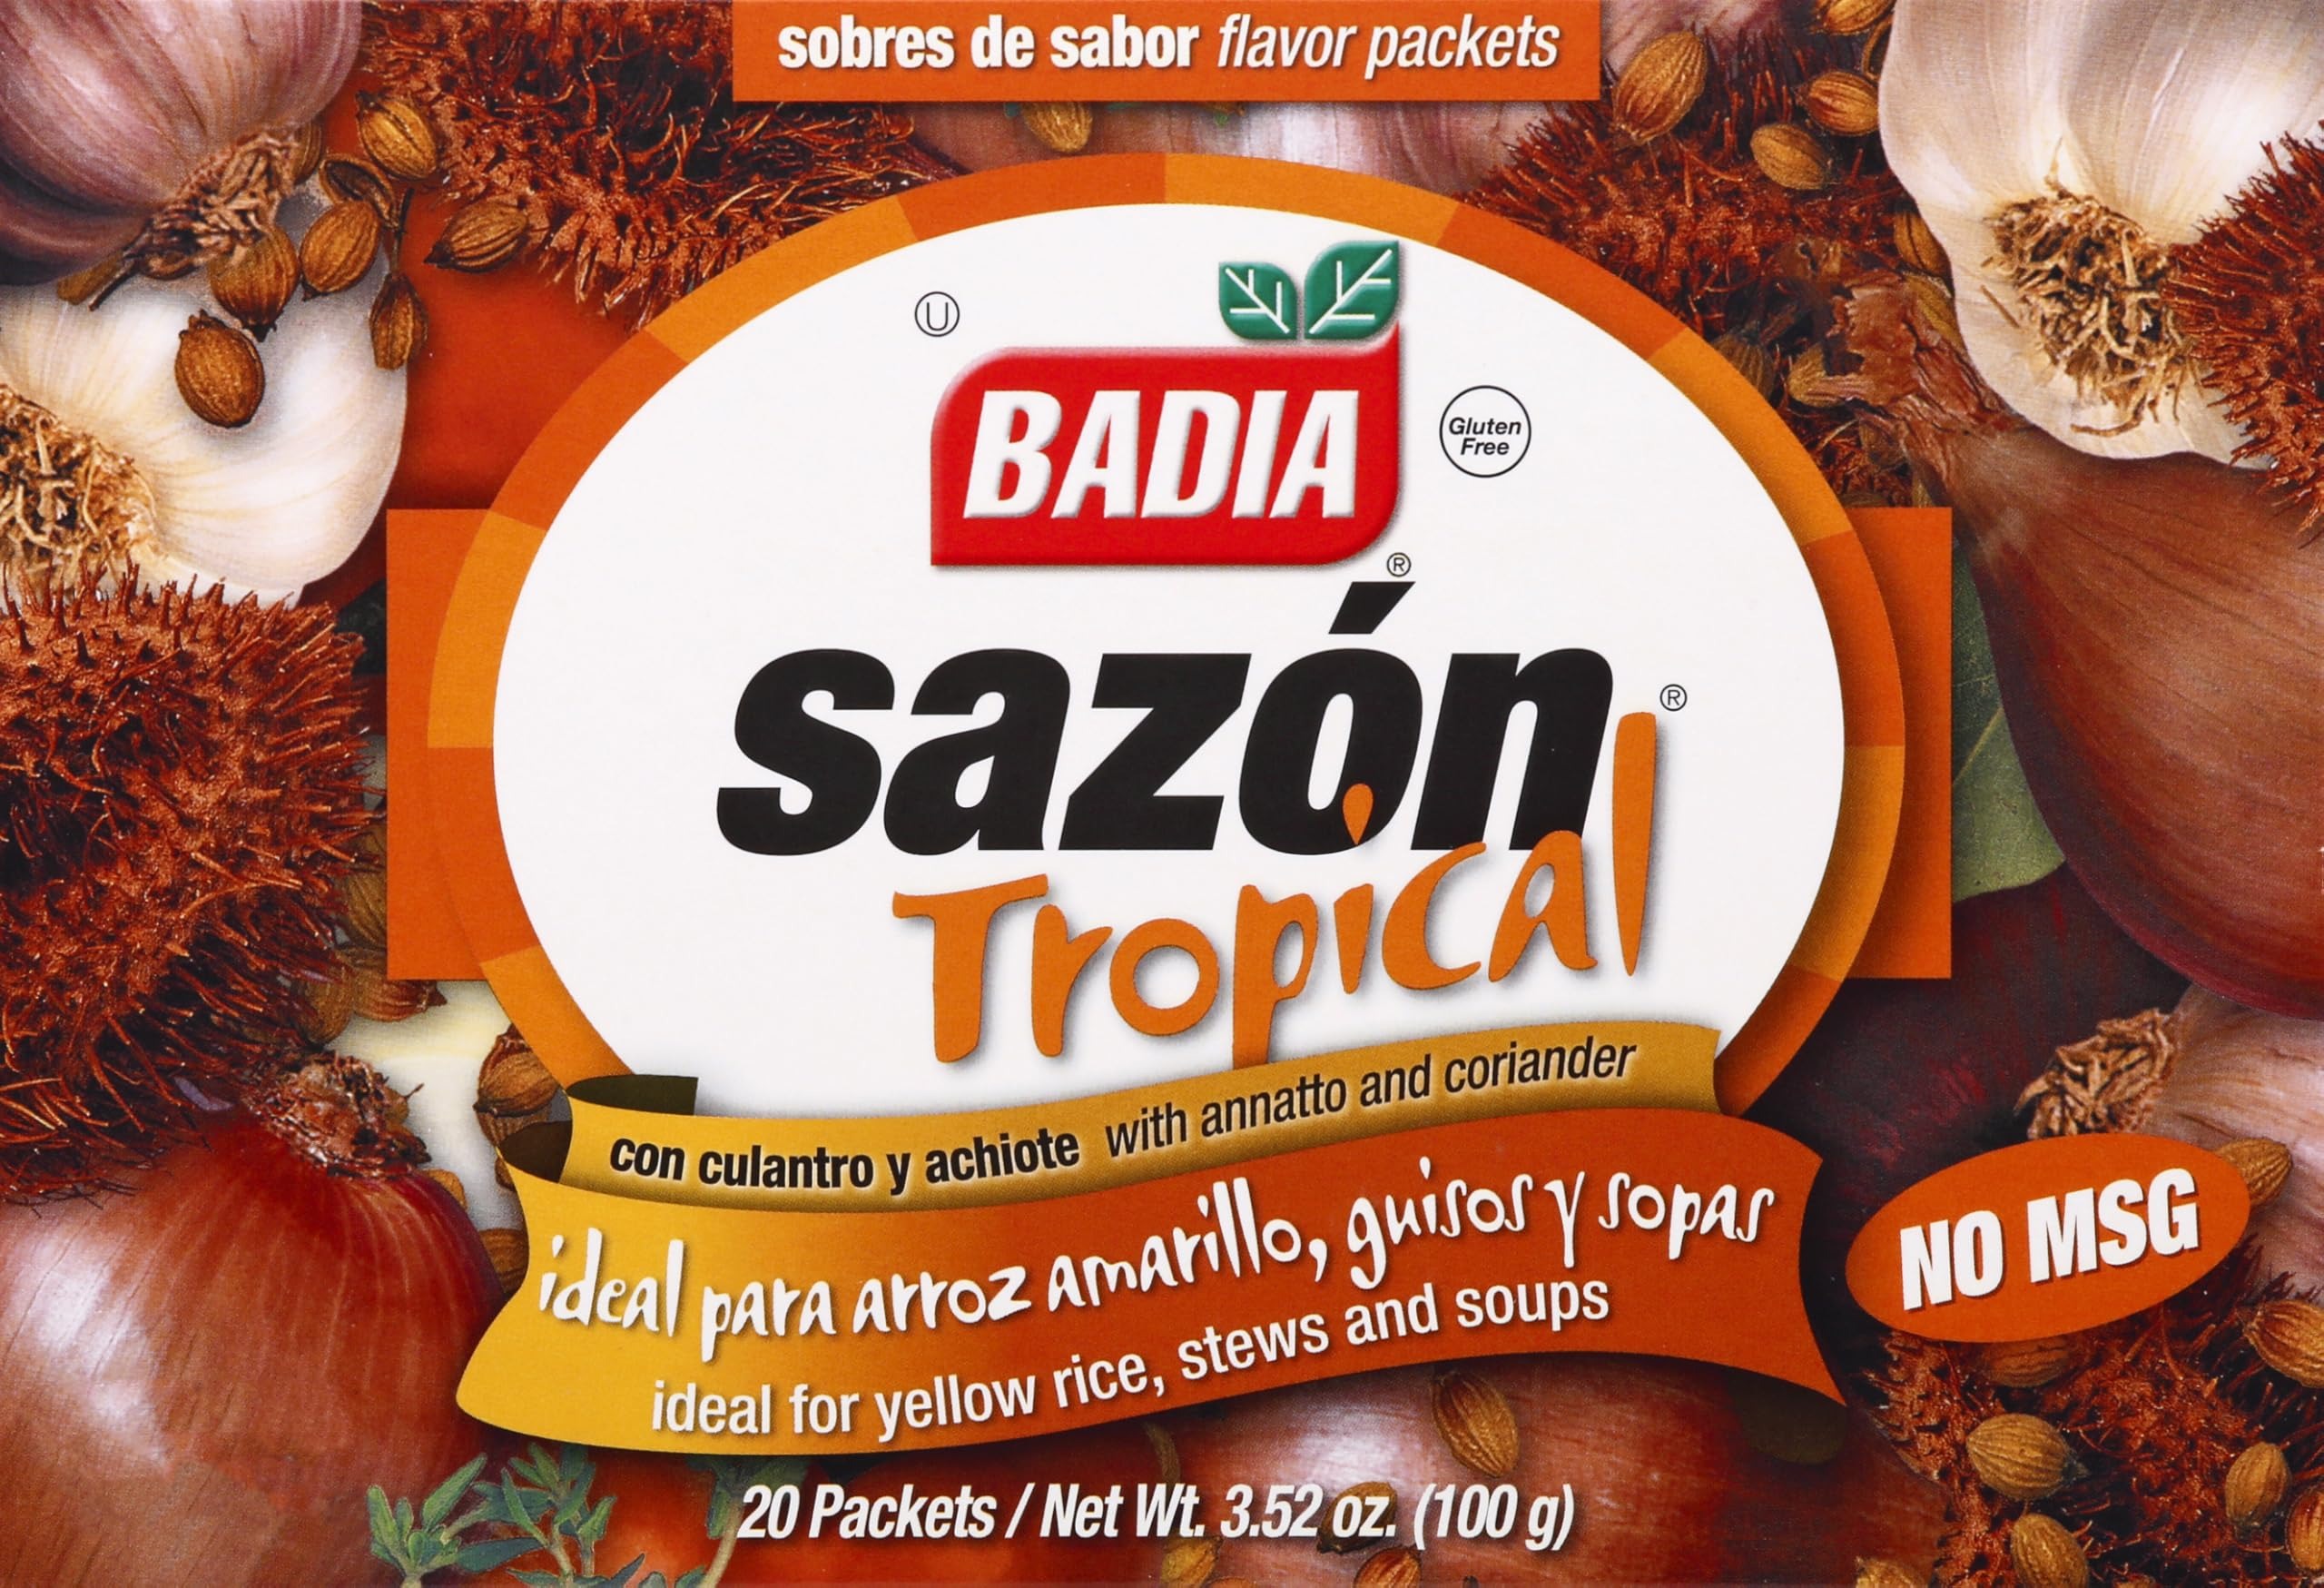
Item Name: Badia, Sazon Tropical Flavor Packets, 3.52 Ounce
Product Description: Spices And Seasonings
Value: 3.52
Unit: Ounce

Price: 4.925